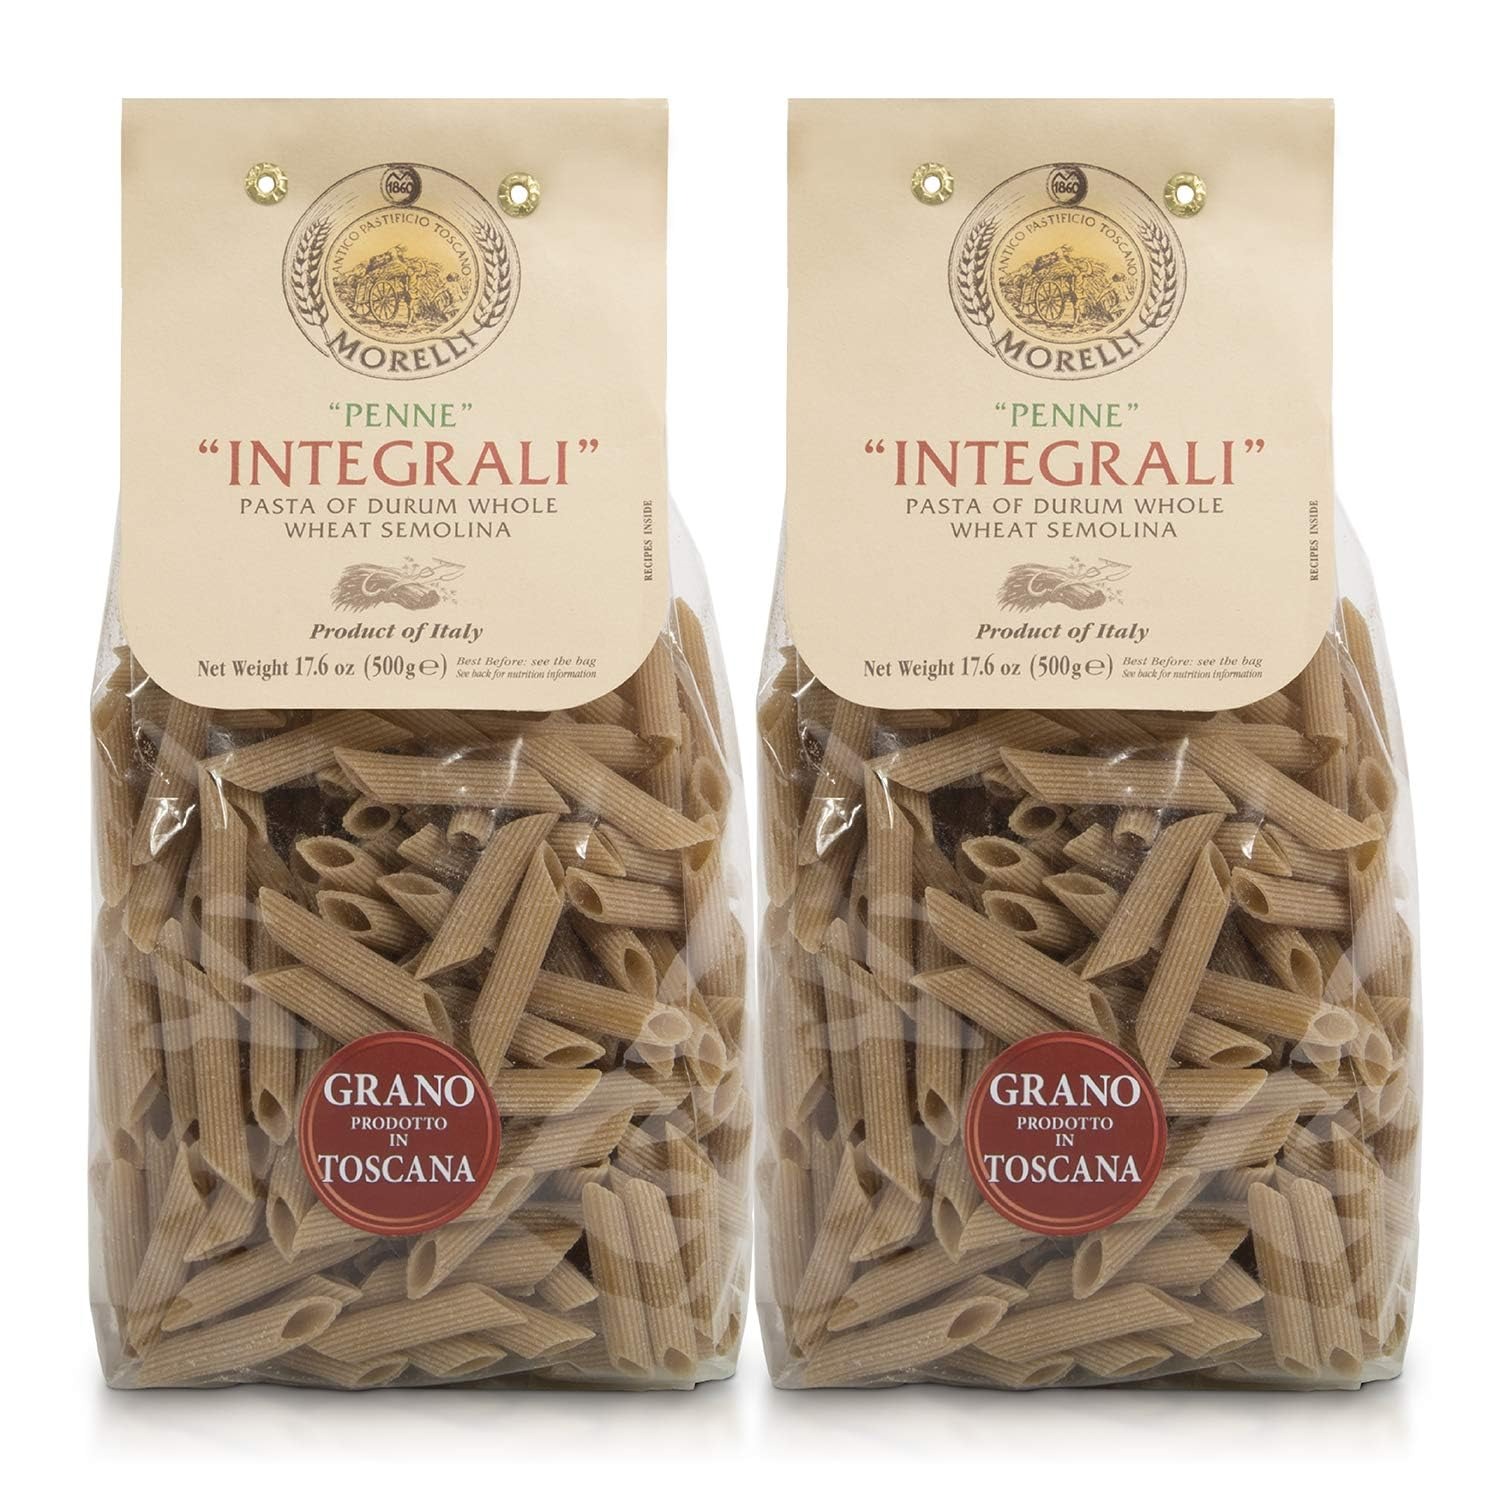
Item Name: Morelli Organic Whole Wheat Penne Pasta Noodles - Handmade Premium Italian Pasta from Italy, Gourmet Imported Noodles Made With Durum Wheat Semolina - 17.6 Oz (500gr) - Pack of 2
Bullet Point 1: FLAVORFUL GOURMET PASTA - Handcrafted with organic durum whole wheat semolina from Tuscany, these artisanal penne pasta noodles are quite dense and absorb sauces well to give a more succulent and full-bodied flavor to your cooking.
Bullet Point 2: EXPERIENCE ITALIAN FLAVORS - Our imported Italian pasta is an authentic representation of Italian cuisine, crafted using only the finest, uncomplicated ingredients and utilizing traditional methods passed down for generations in the heart of Italy.
Bullet Point 3: HEALTHY AND DELICIOUS - Brimming with delicious ingredients and abundant in protein, whole wheat pasta noodles are an excellent source of this vital nutrient, and the wheat used in its production can aid in digestion.
Bullet Point 4: UPGRADE PASTA NIGHT - Use our organic pasta in classic Italian dishes with just a touch of olive oil, or in more complex meals with seafood, meats, and vegetables.
Bullet Point 5: REAL INGREDIENTS - We take pride in using only real and natural ingredients in our whole grain pasta. It is crafted using high-quality organic durum wheat semolina and provides a rich and authentic flavor that can only be achieved with real ingredients.
Bullet Point 6: ABOUT MORELLI - Morelli has been creating gourmet Italian pasta in Tuscany since 1860 and is a family-run company with the 5th generation currently preserving the traditions their ancestors put into place. They utilize an artisanal method of reincorporating wheat germ into semolina to create many of their pastas with a unique taste and the aroma of wheat. Their pasta also has a high level of Vitamin A and D due to their unusual ingredients.
Bullet Point 7: PRODUCT OF ITALY - For 5 generations we have slowly dried and bronze-die cut our pasta using traditional recipes. We specialize in classical regional pasta as well as more innovative flavored pasta. All of our raw ingredients are selected with care and use either Tuscan or Italian wheat to ensure the highest quality.
Bullet Point 8: TUSCANY, ITALY - The ancient Morelli Pasta Factory is located in San Romano, a town in Tuscany (Province of Pisa) in central Italy. We respect the lands of Italy, using locally sourced ingredients grown by those who also respect our land.
Bullet Point 9: MAKES A GREAT GIFT - Pair with other products from our line to create a thoughtful gift for holidays, anniversaries, birthdays, employee appreciation, thank you, and hosts. We recommend our delicious Bucatini Pasta, our Tricolor Linguine Trio, or our eye-catching Black Squid Ink Pasta which is always appreciated by foodies, chefs, and home cooks.
Bullet Point 10: VISIT THE MORELLI STORE - View recipe suggestions and additional gourmet Italian products such as organic pasta, black squink ink pasta, Italian pasta from Italy, gourmet pasta variety packs, flavored pasta, colored pasta, and heirloom pasta from Italy.
Product Description: <p>Morelli Pasta</p><p>Creating Gourmet Italian Pasta in Tuscany Since 1860.&nbsp; &nbsp; &nbsp;</p><p><br></p><p>Versatile and Healthy</p><p>The organic durum whole wheat semolina creates pasta that is a little thicker than spaghetti and is able to absorb sauces well and give more succulent and full-bodied wheat flavor to your meals. Our organic penne pasta can be used in classic Italian dishes and is especially good served al dente with just a touch of olive oil. The whole wheat pasta holds up beautifully in more complex meals with vegetables, meats, or seafood added to it as well. Durum whole wheat semolina is also a healthy choice for pasta as it is very high in protein and low in gluten. Enjoy true Italian specialty foods and make perfect healthy, flavorful pasta in just minutes!</p><p><br></p><p>Imported From Italy</p><p>Morelli has been creating gourmet Italian pasta in Tuscany since 1860 and is a family-run company with the 5th generation currently preserving the traditions their ancestors put into place. They utilize an artisanal method of reincorporating wheat germ into semolina to create their pasta with a unique taste and the aroma of wheat. Their pasta also has a high level of Vitamin A and D due to their unusual ingredients.</p><p><br></p><p>Morelli offers classic and traditional types of pasta such as Tacconi, Pici di Siena, and Tagliatelle. They also have pasta that features aromas such as saffron, Boletus mushrooms, and sepia in order to offer a full and comprehensive range of pasta products. Morelli’s pasta is something else!</p>
Value: 35.2
Unit: Ounce

Price: 27.99